Artificial antigen presenting cells

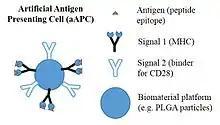
A general schematic of an artificial antigen presenting cell (aAPC). aAPCs are made by conjugating both T cell stimulatory Signals to material platforms.

Modeled after APCs, aAPCs need to have at least two signals to stimulate antigen specific T cells. The first signal is the major histocompatibility complex (MHC), which in humans is also called the human leukocyte antigen (HLA). This is the molecule which is loaded with the specific antigen. MHC class I are found on all cells and stimulate cytotoxic T cells (CD8 cells), and MHC class II are found on APCs and stimulate helper T cells (CD4 cells). It is the specific antigen or epitope that is loaded into the MHC determines the antigen-specificity. The peptide-loaded MHC engages with the cognate T cell receptor (TCR) found on the T cells.